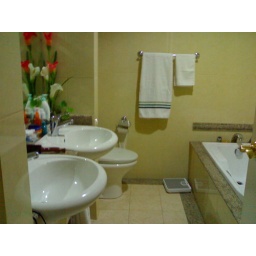
Two face bowl in master bedroom bath.